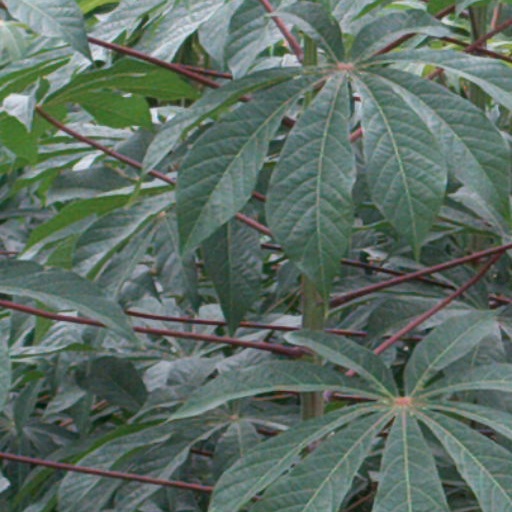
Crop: cassava